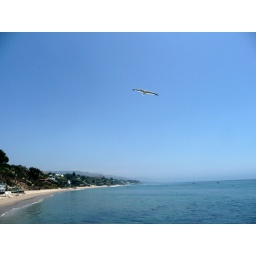
13/07/08. MALIBU - CALIFORNIA. A bird flies over the beach at Paradise Cove